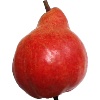
Label: red_pear